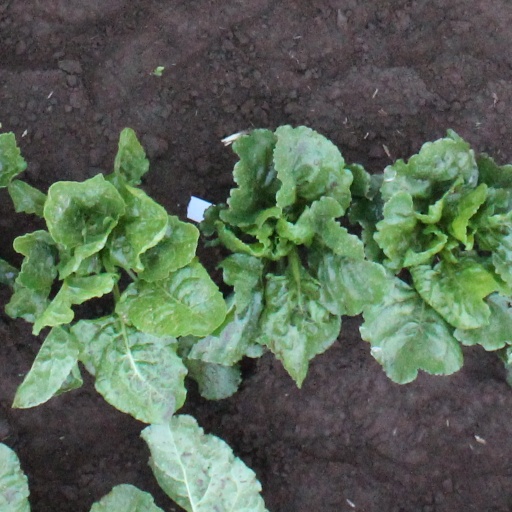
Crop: sugar beet